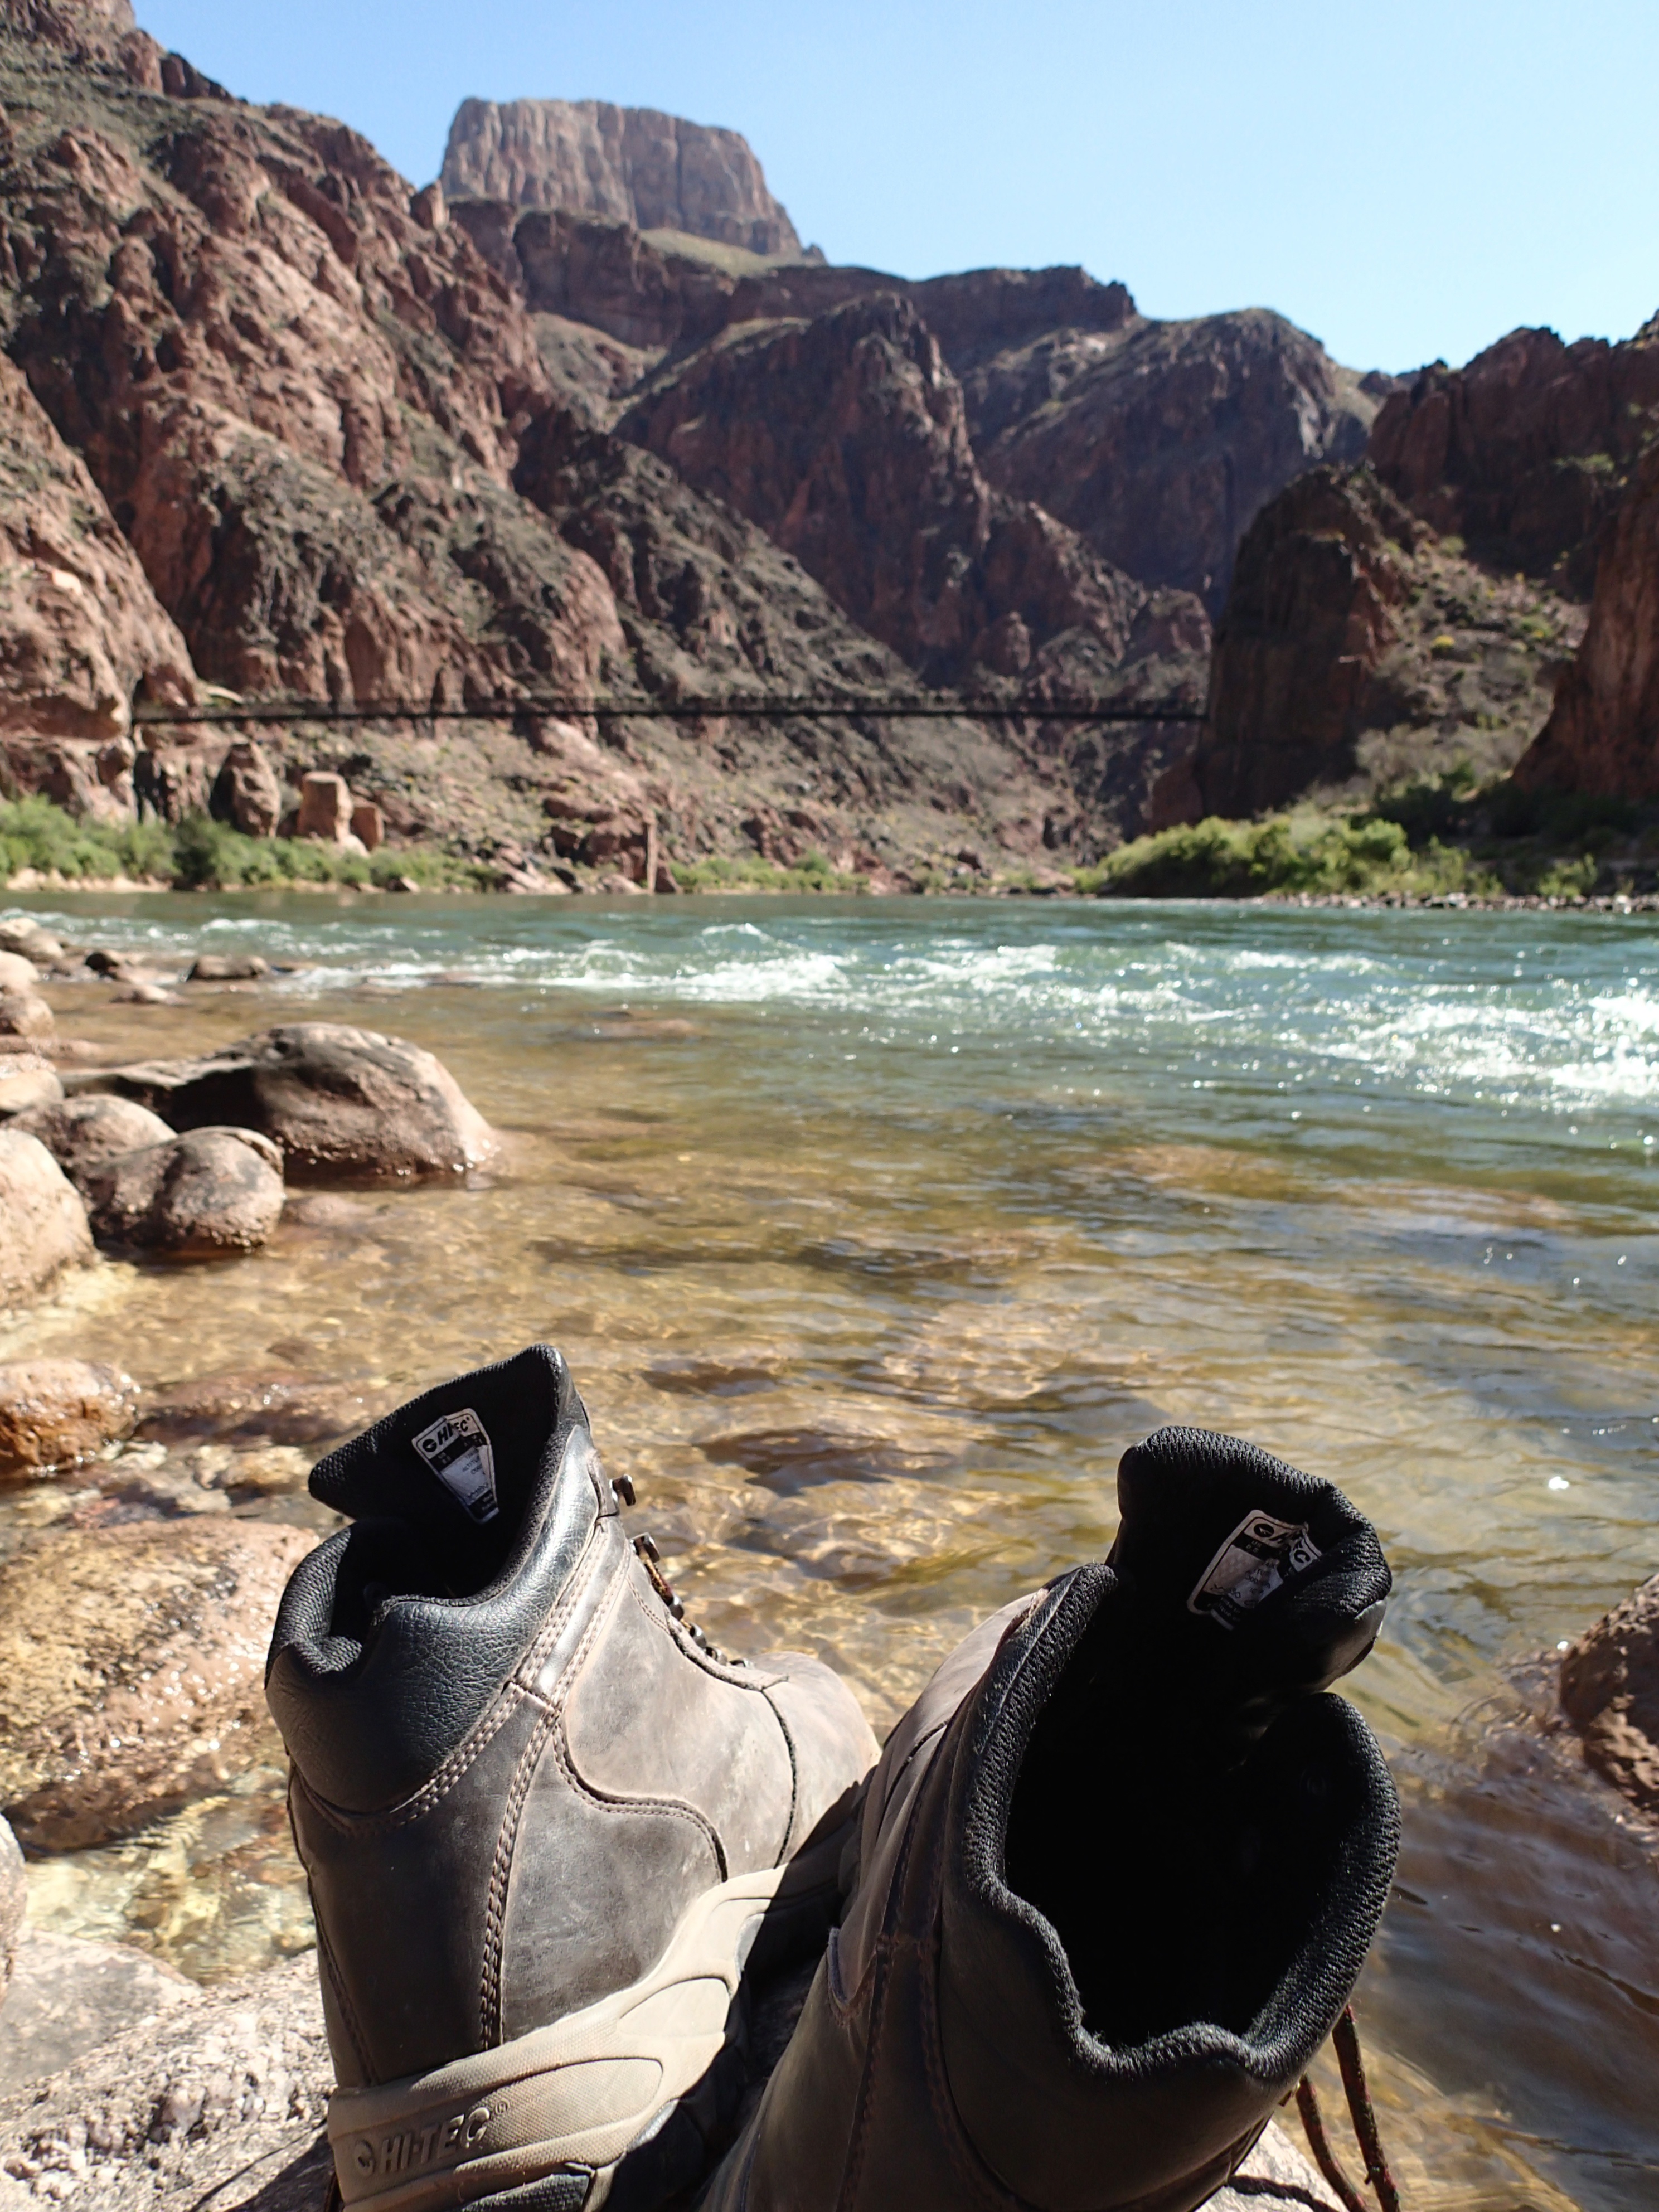
beach, sea, coast, rock, walking, vacation, travel, bay, grandcanyon